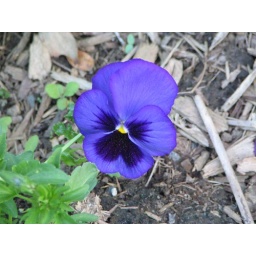
Close Up Flower in the Library flower bed